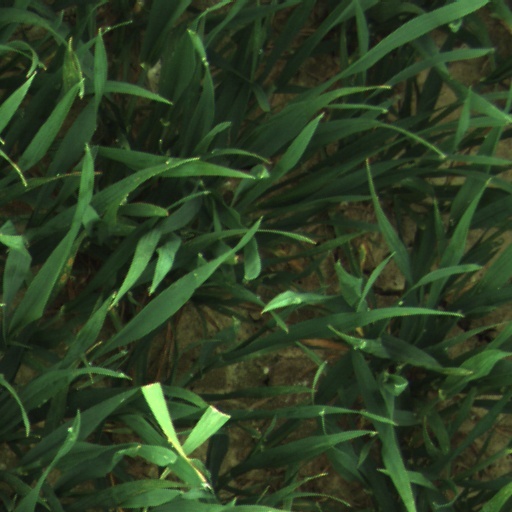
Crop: wheat